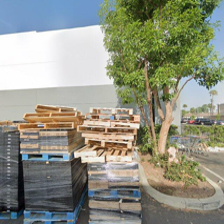
Label: streetView